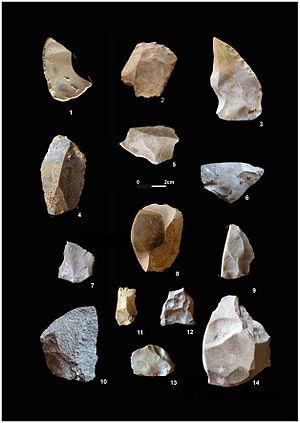
« Jamais sans doute dans l’histoire […] le thème du progrès n’a à ce point interrogé l’humanité dans son ensemble et l’humanité propre à chaque individu. »
Un outil de pierre taillée, dans le sens le plus général, désigne tout outil fait partiellement ou entièrement en pierre mise en forme par percussion ou pression. Une très grande variété d'outils ont été réalisés en pierre tout au long de l'histoire de l'humanité, parmi lesquels des pointes de flèche, des pointes de lances ou des haches de pierre.